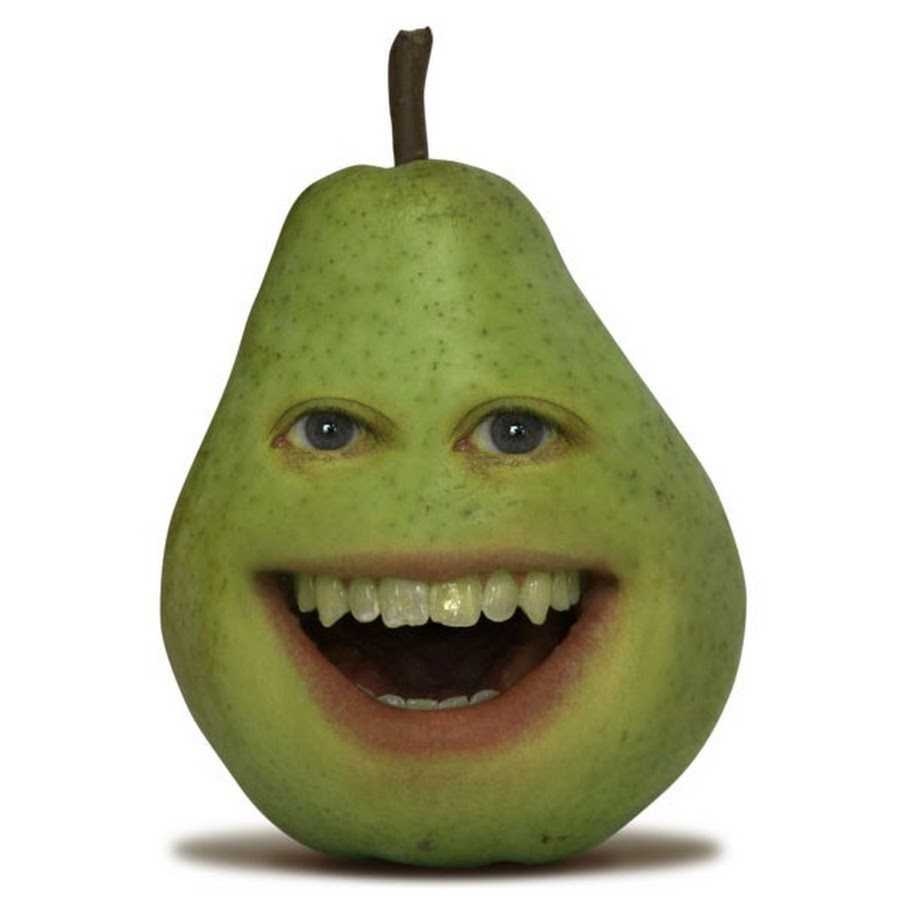
Label: Pear